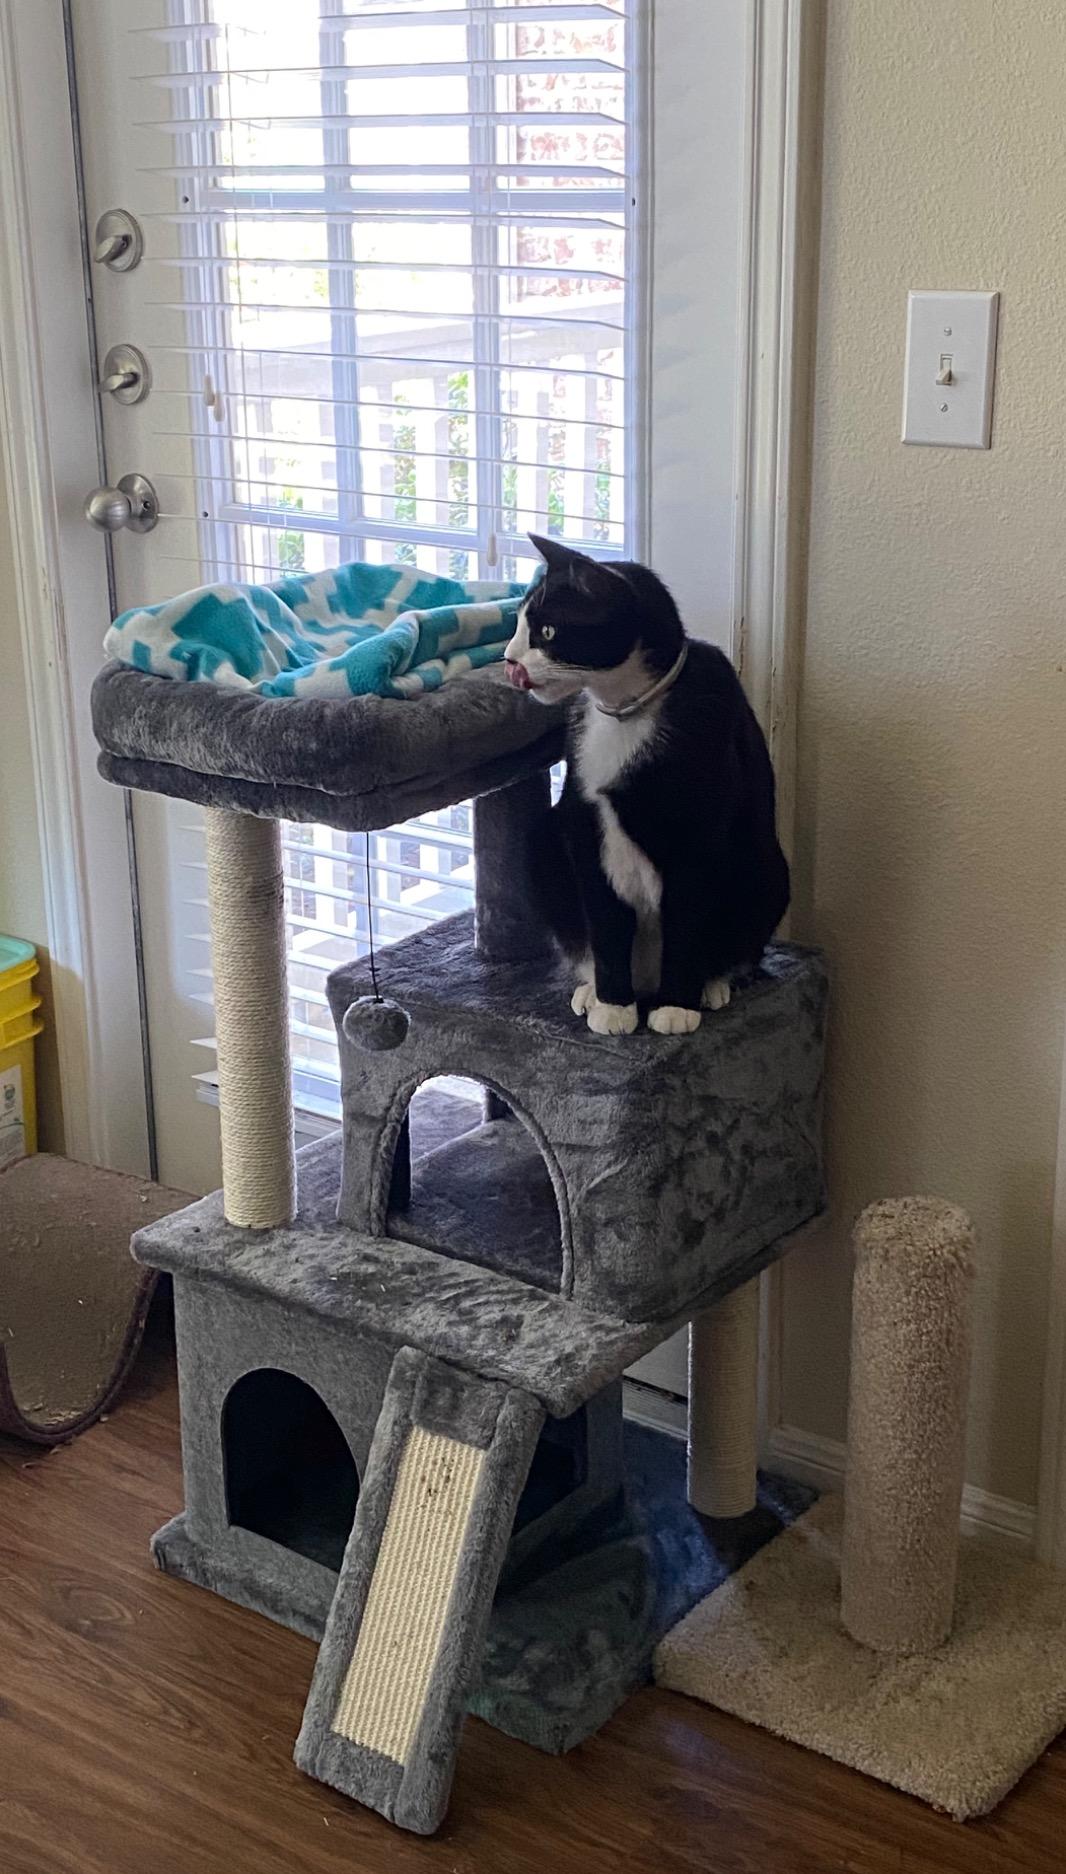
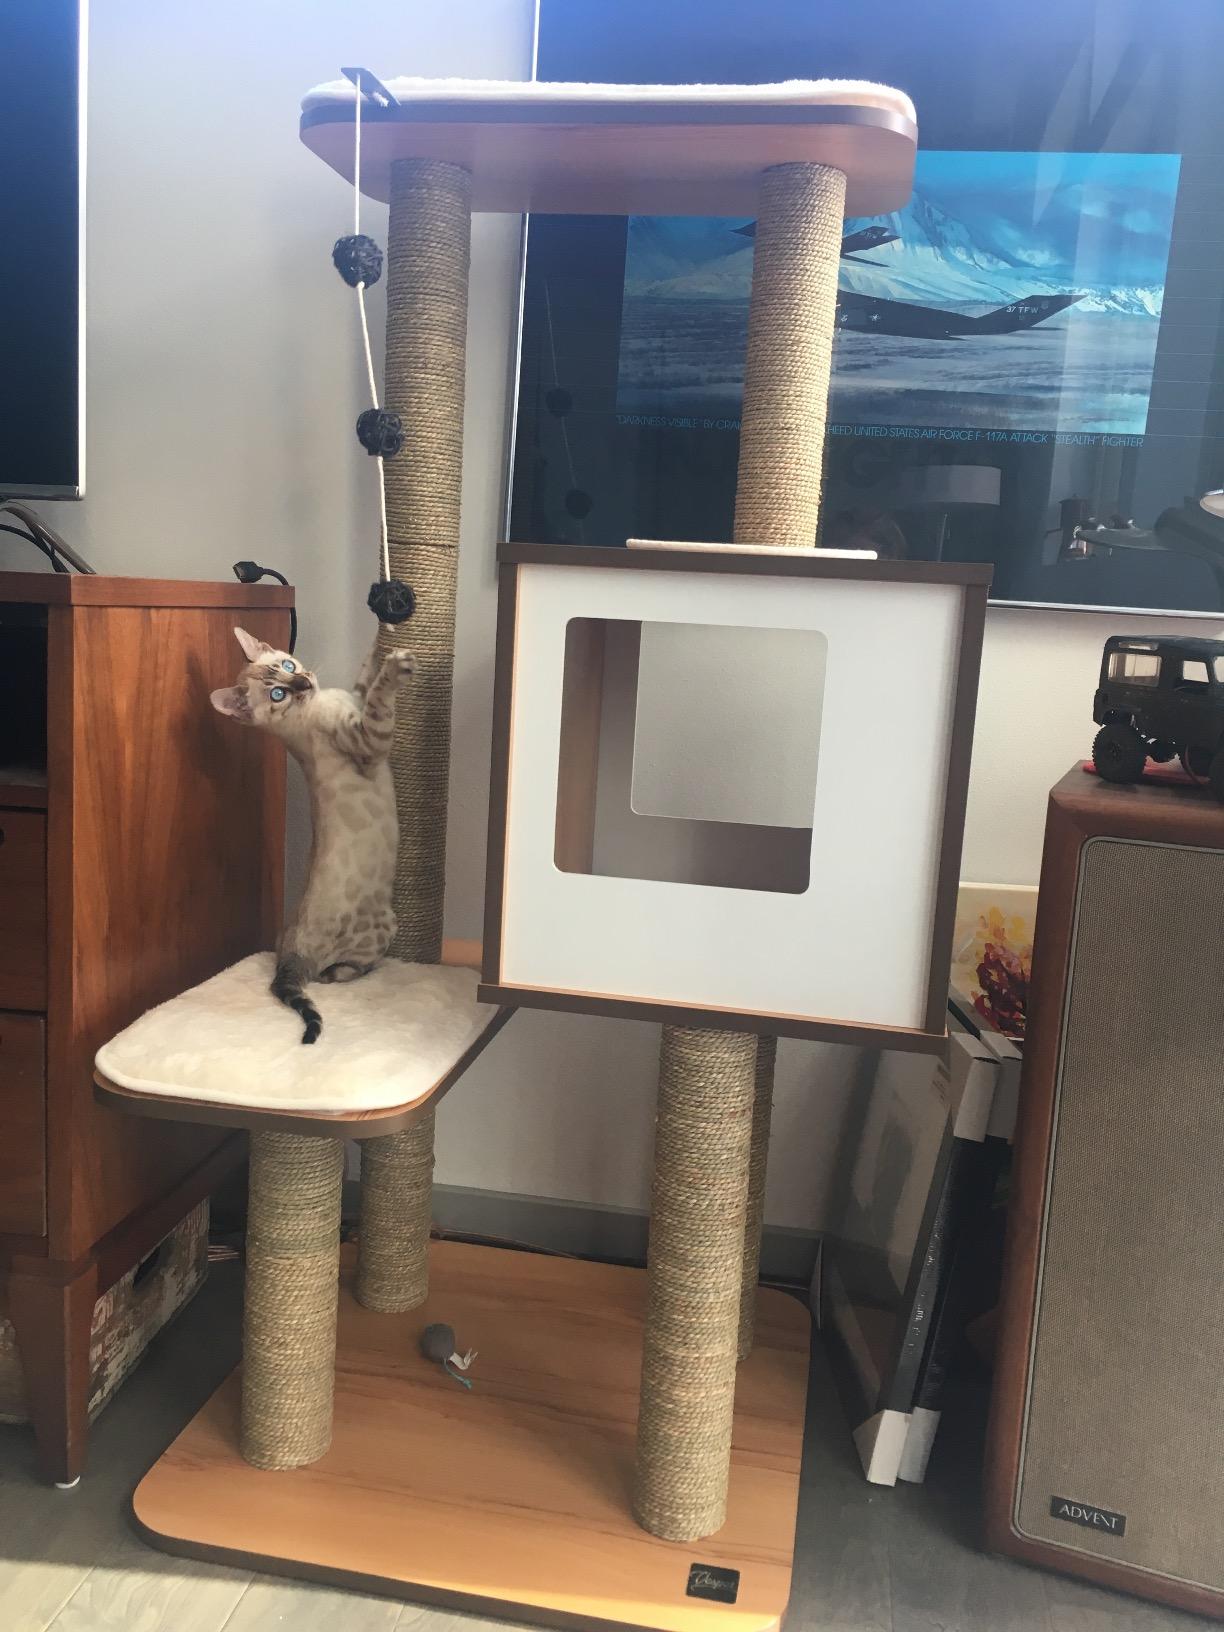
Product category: items_cat tree
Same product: no